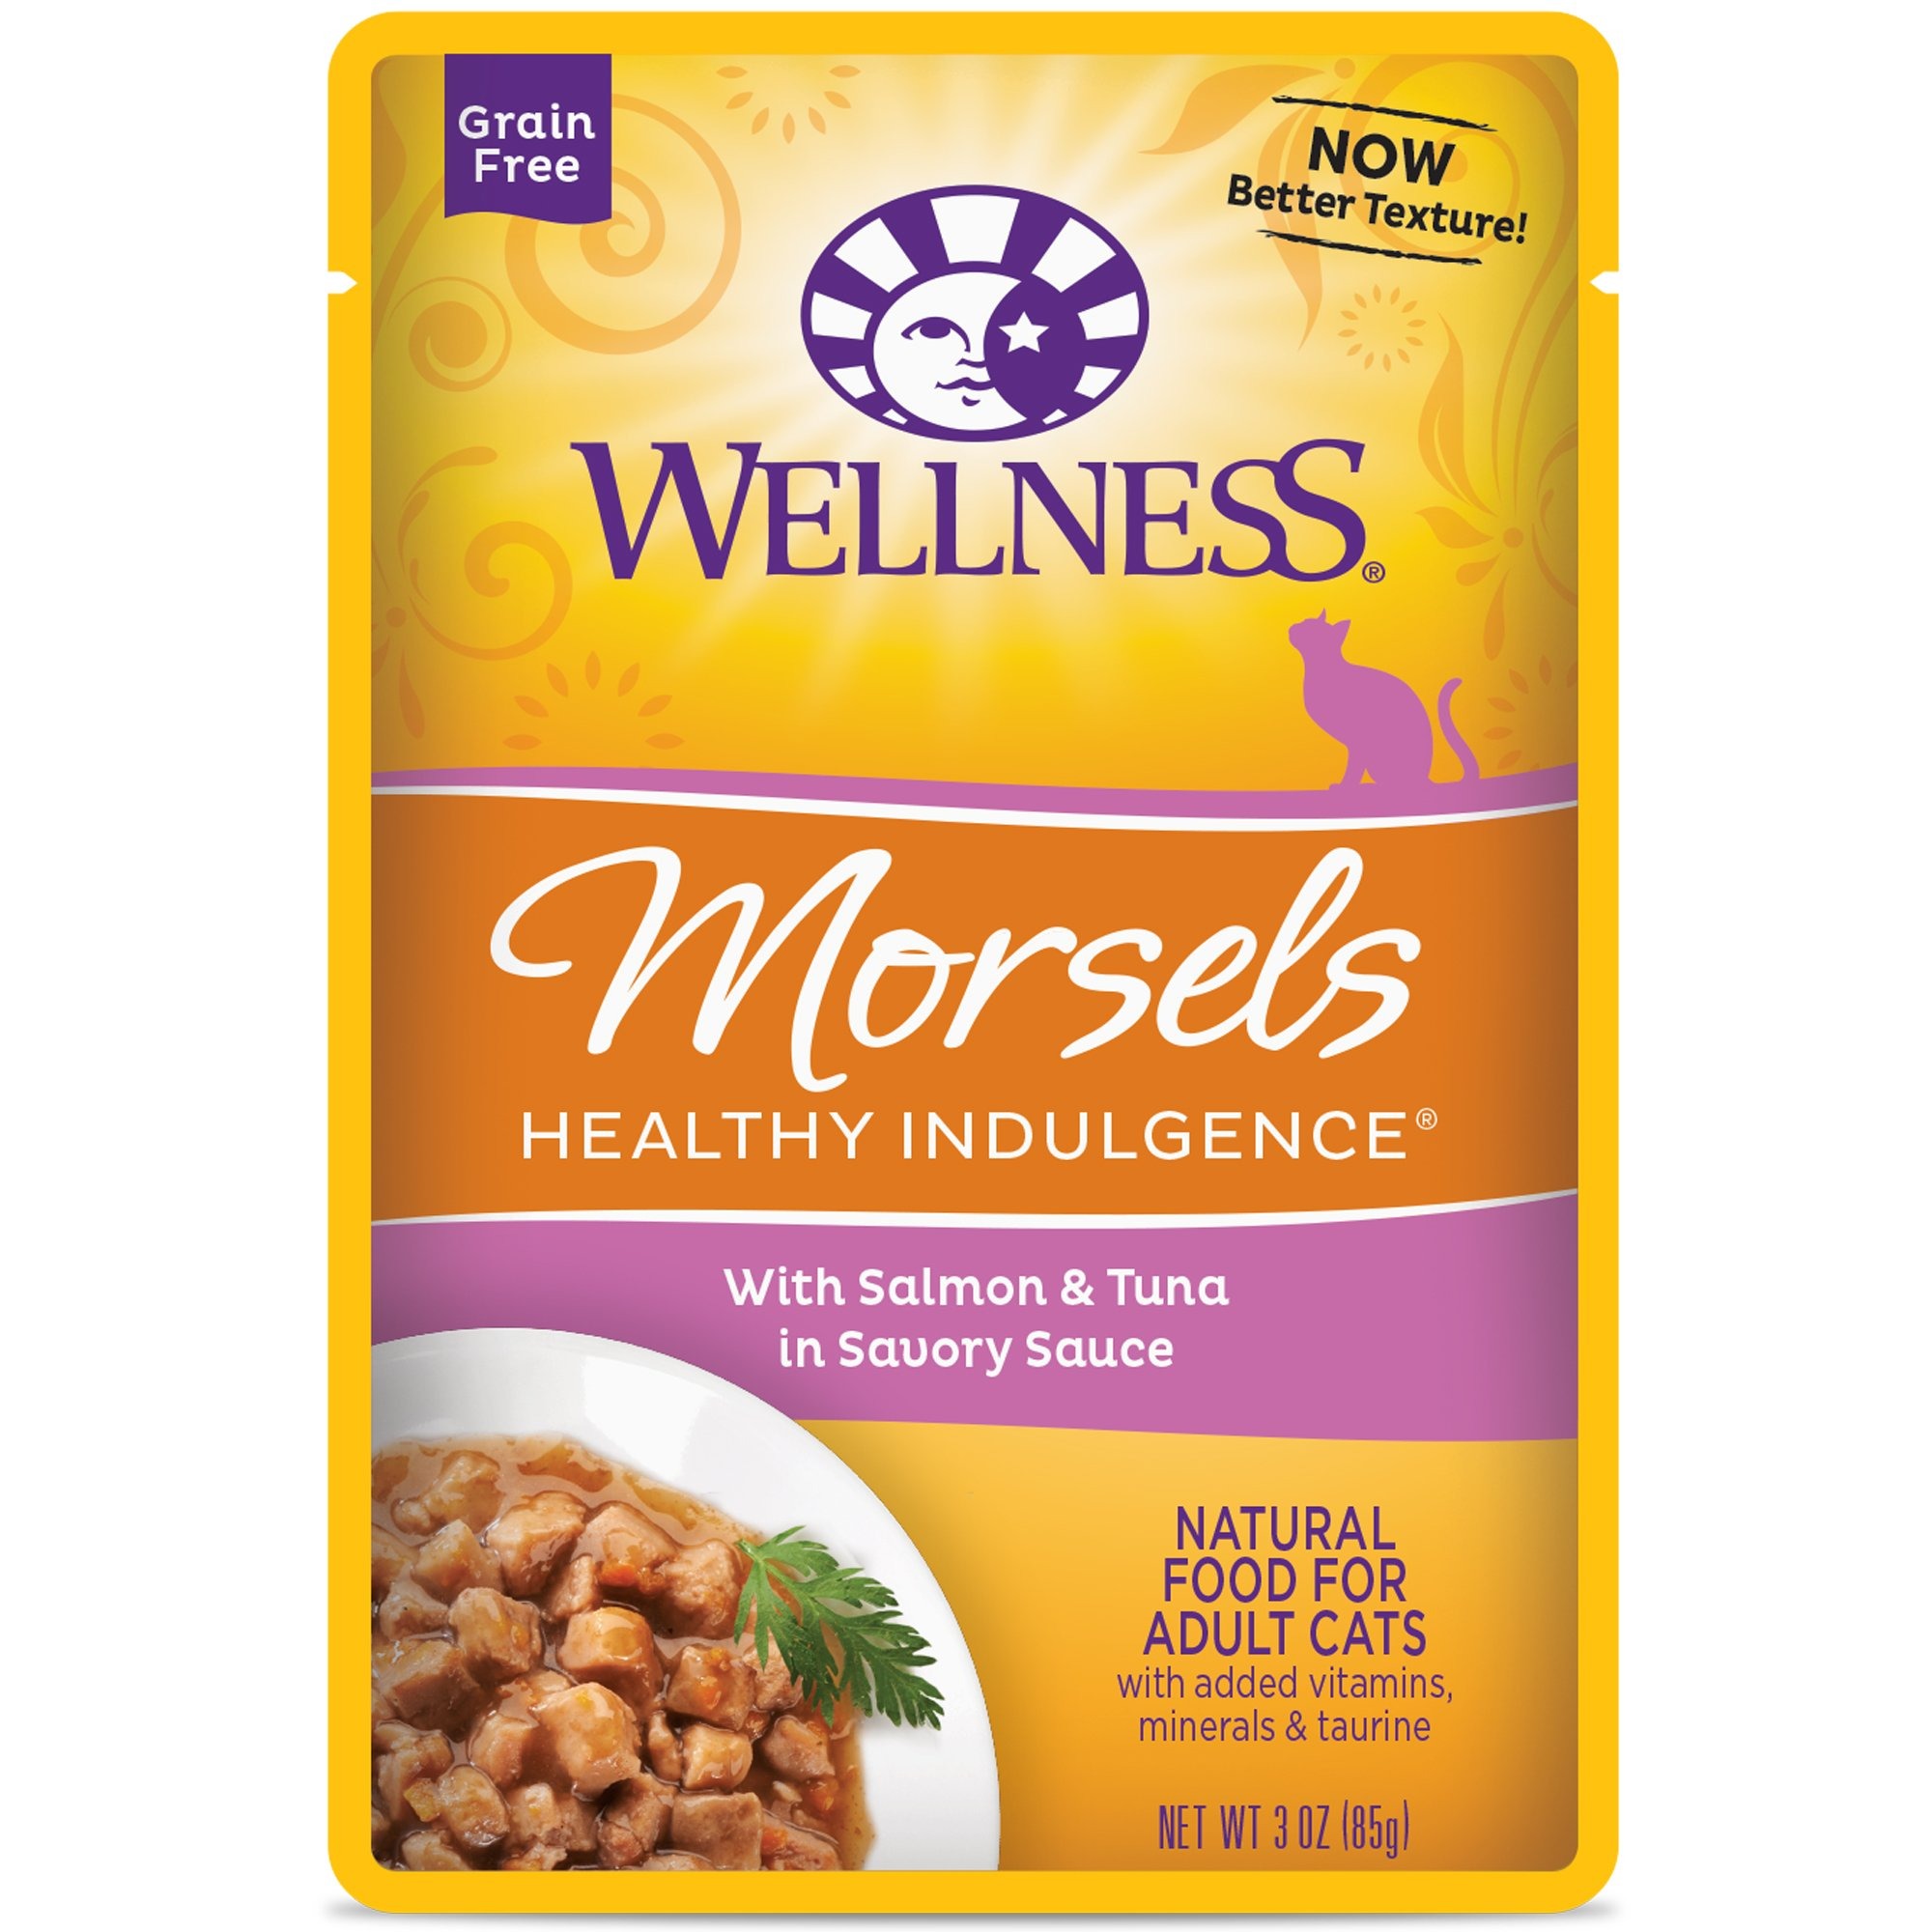
Item Name: Wellness Healthy Indulgence Natural Grain Free Wet Cat Food, Morsels Salmon & Tuna, 3 Ounce (Pack of 24)
Bullet Point 1: COMPLETE HEALTH: complete and balanced everyday nutrition for your cat
Bullet Point 2: QUALITY INGREDIENTS: All natural, slow-cooked meal with real morsels of salmon & tuna featuring a unique new texture
Bullet Point 3: ALL NATURAL: Contains only premium, all natural ingredients with no wheat or wheat gluten, corn, soy, artificial colors or flavors
Bullet Point 4: EASY TO SERVE: Convenient, easy-open, ready-to-serve container makes mealtime quick and easy
Bullet Point 5: EASY TO SERVE: Convenient, easy-open, ready-to-serve container makes mealtime quick and easy
Value: 72.0
Unit: Ounce

Price: 24.875